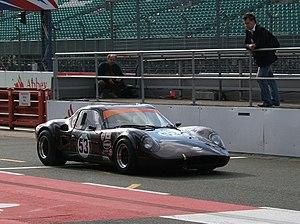
Chevron Cars Ltd est un constructeur britannique de voitures de sport fondé en 1965 par Derek Bennett et basé originellement à Bolton dans le Lancashire. En 1978, à la mort de son fondateur, l'entreprise a continué à produire ses anciens modèles. Une nouvelle société, Chevron Racing Cars Ltd est née en 2005 pour concevoir de nouveaux modèles de grand tourisme.